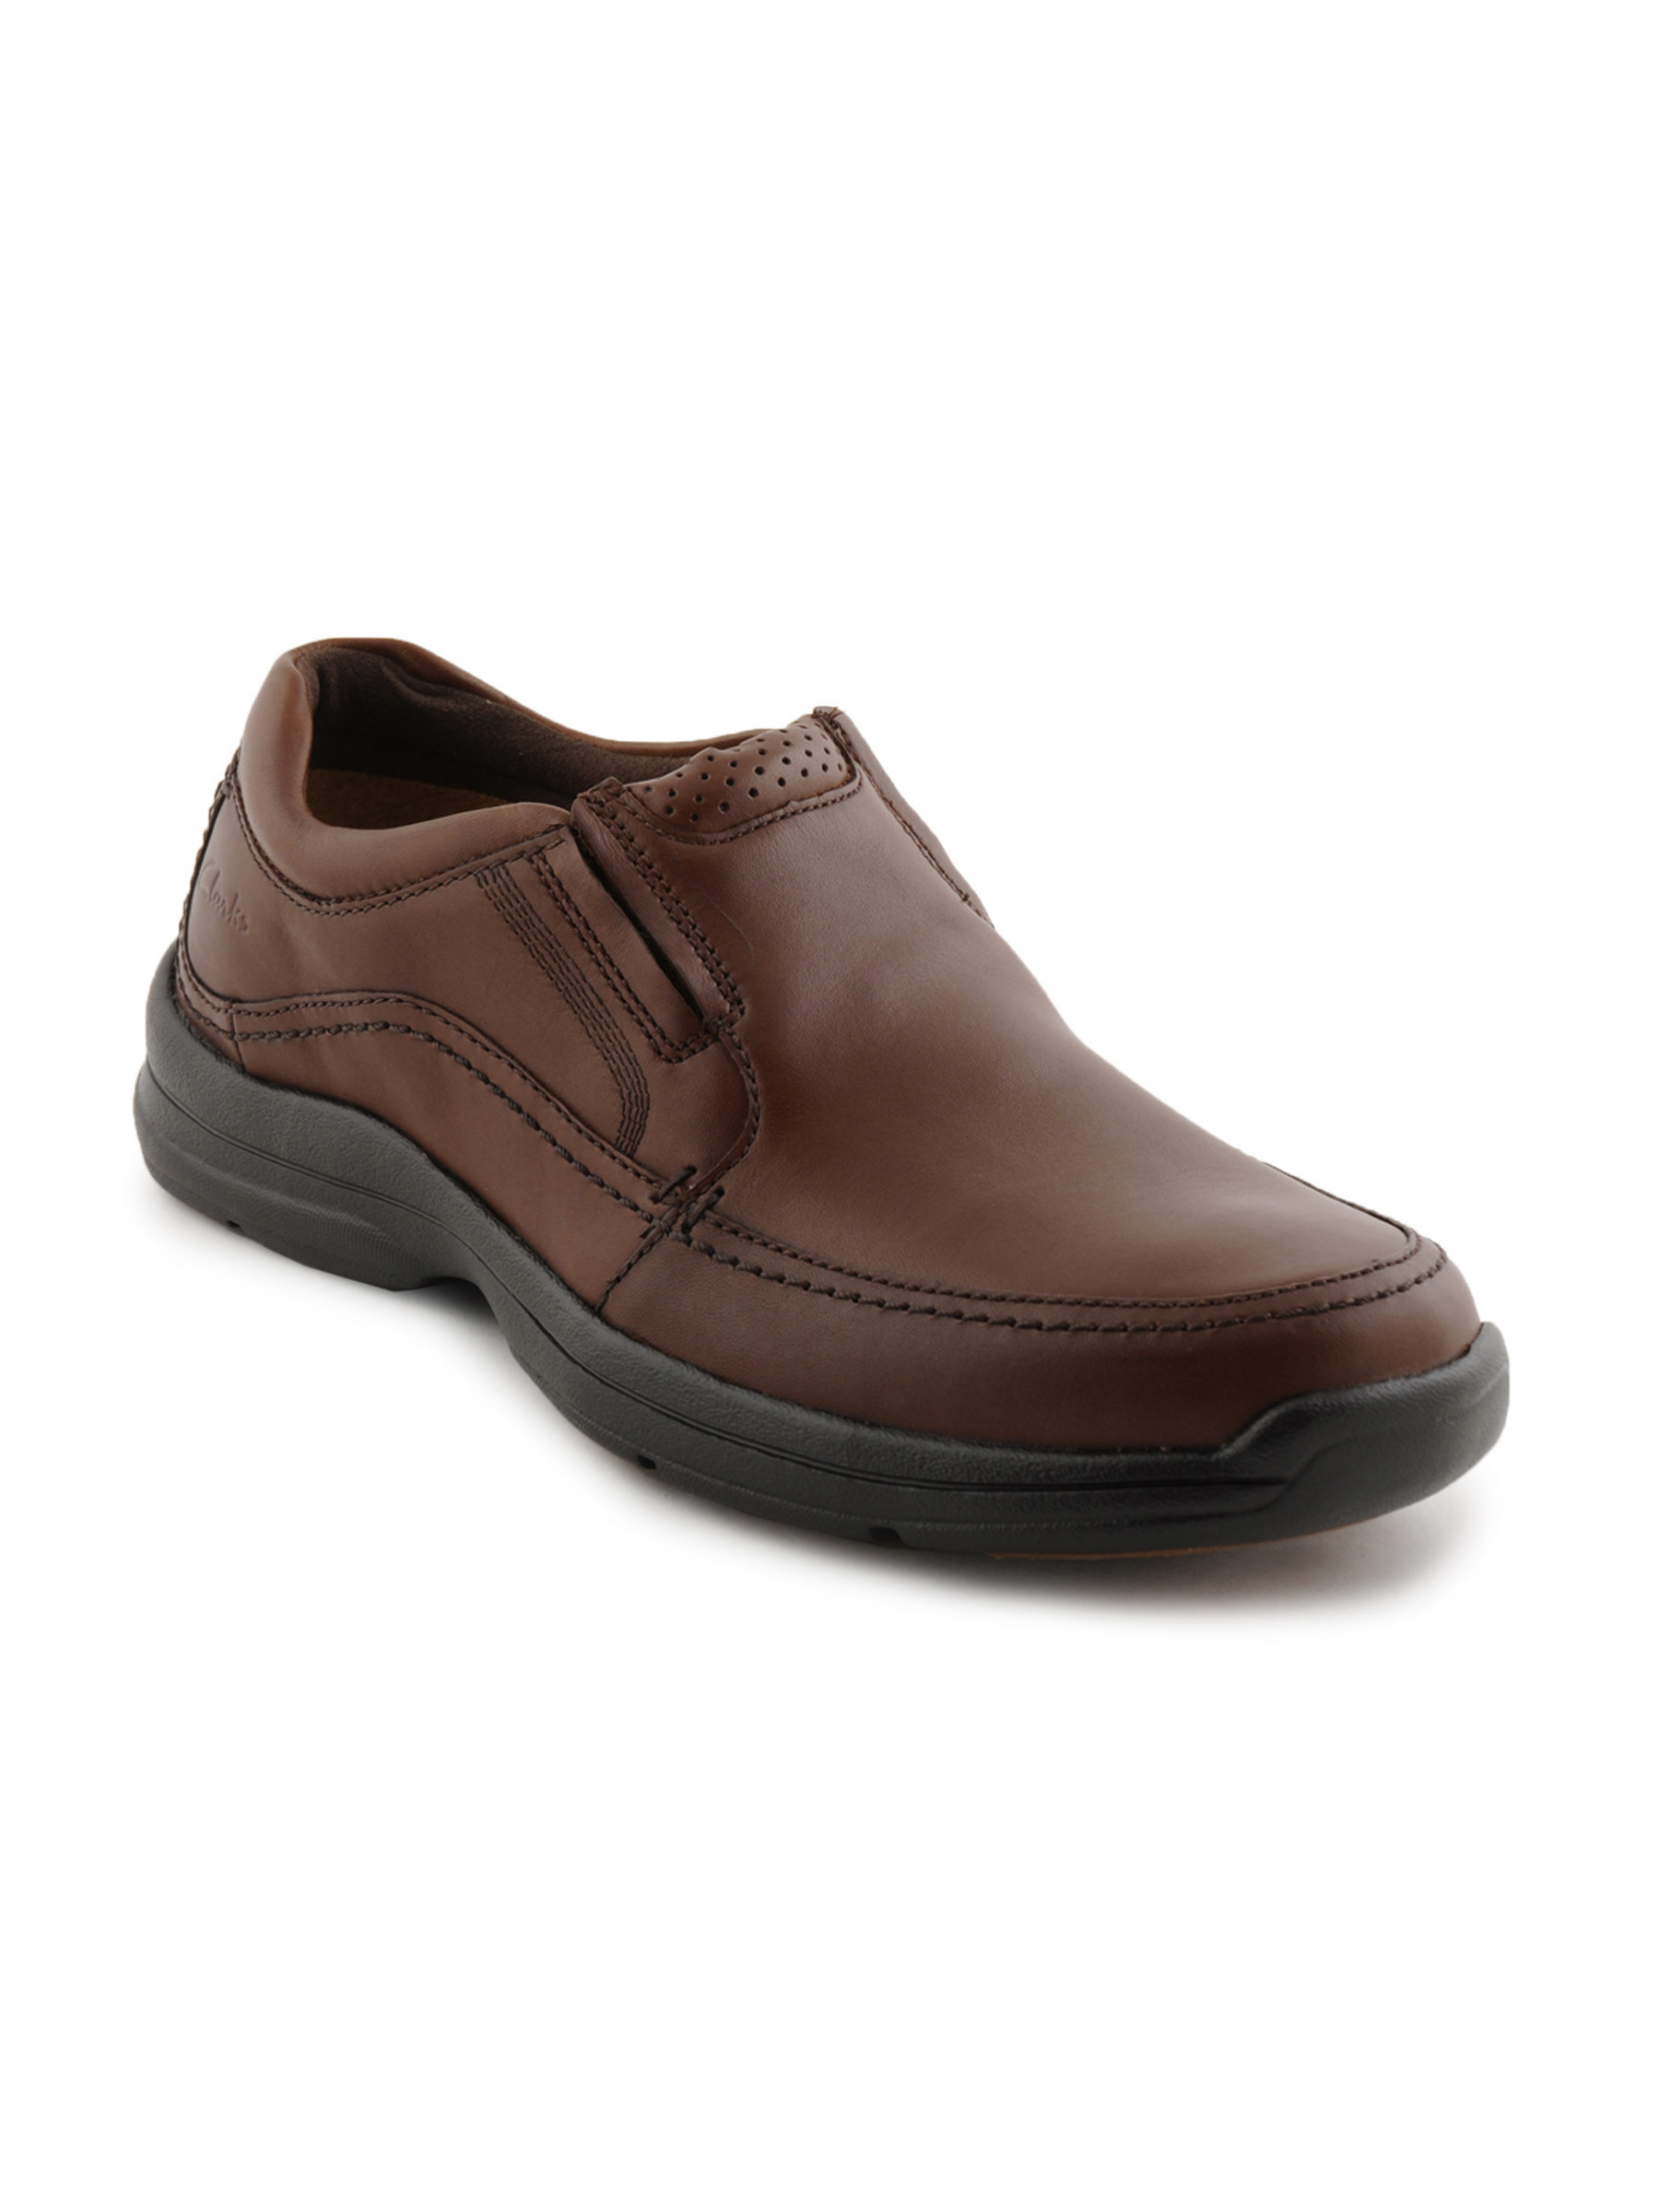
Clarks Men Supa Step Brown Casual Shoe
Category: Footwear / Shoes / Casual Shoes
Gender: Men
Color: Brown
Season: Spring 2012
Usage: Casual